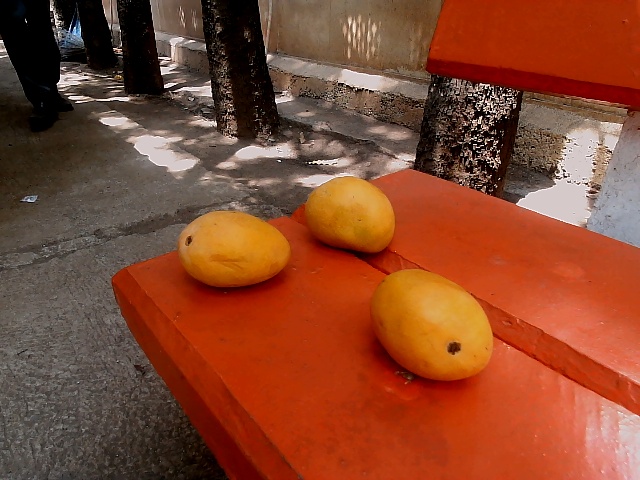
Label: Ripe_Mango